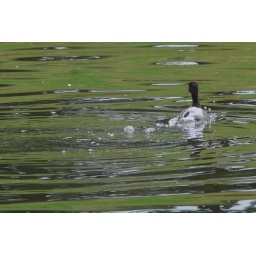
duck (coot) surfacing from under wateramazing surface tension of the water